Catacombs of Domitilla

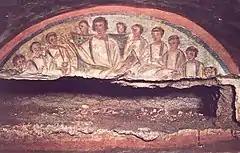
Jesus and apostles, circa 200 A.D.

Added to the complex at the end of the fourth century, during the pontificate of Pope Damasus, the semi-underground basilica was built in dedication to Saints Nereus and Achilleus. The church was virtually lost in the early Middle Ages and rediscovered in the 1870s by the archaeologist Giovanni Battista de Rossi.